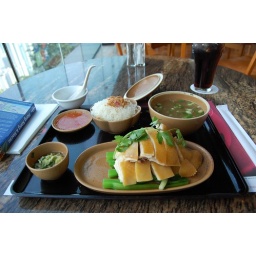
I was terribly brave and had Free-range Hainan chicken in the land of bird flu'.